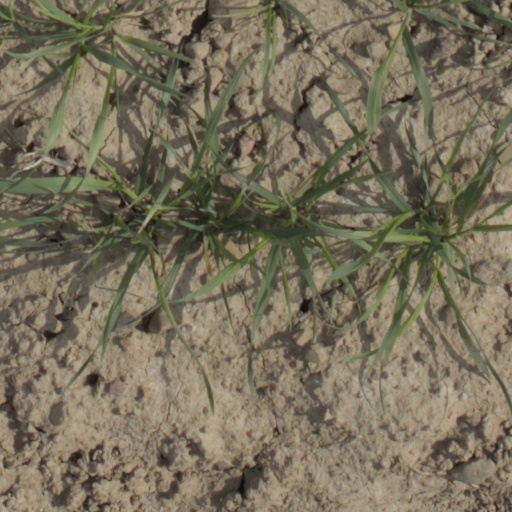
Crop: wheat